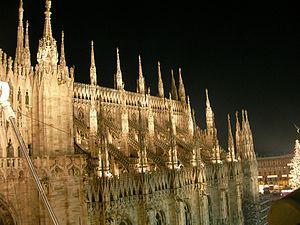
La Basilica Cattedrale Metropolitana della Natività della Beata Vergine Maria est située sur la piazza del Duomo, à Milan, en Italie. Dédiée à la Nativité de Marie, elle est le siège de l'archevêque de Milan. La cathédrale a pris près de six siècles à être achevée.